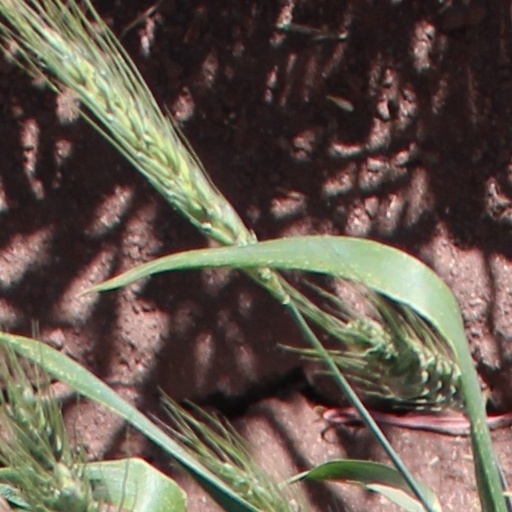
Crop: wheat